Ross Parker (songwriter)

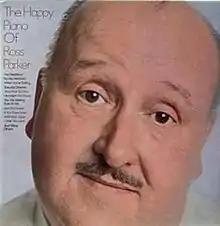
Ross Parker on the cover of his 1968 album "The Happy Piano of Ross Parker"

Ross Parker (born Albert Rostron Parker) (16 August 1914 – 1 August 1974) was an English pianist, composer, lyricist and actor. He is best known for co-writing the songs "We'll Meet Again" and "There'll Always Be an England".